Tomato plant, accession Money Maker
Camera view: horizontal (90 deg, fisheye); turntable rotation: 240 degrees
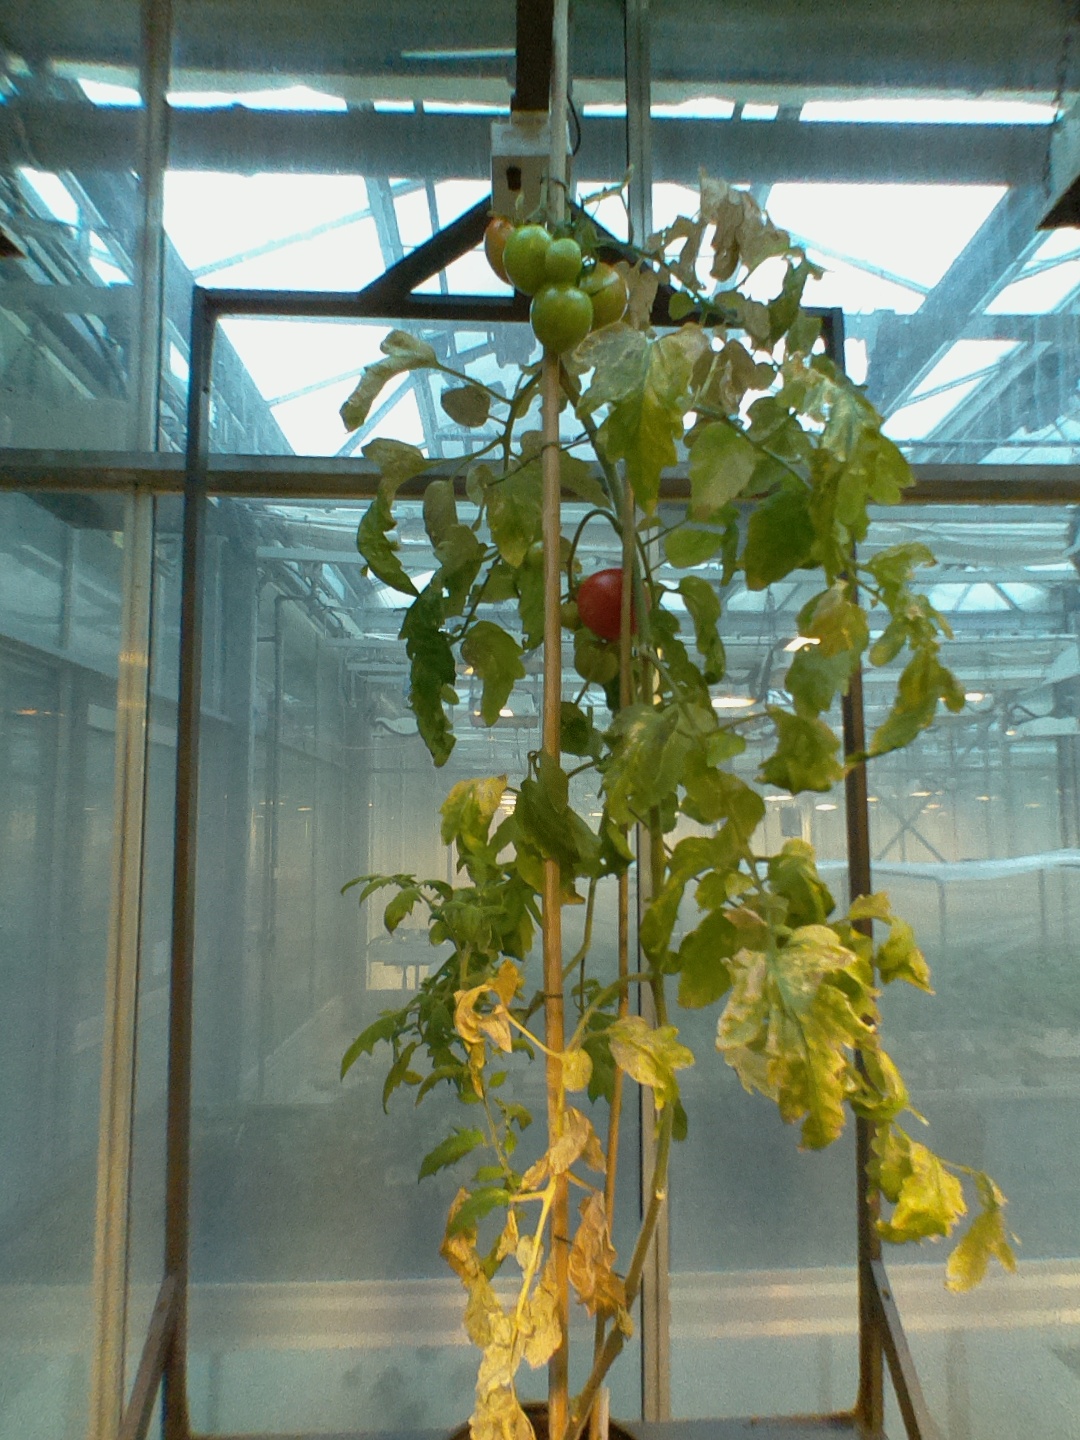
BBCH growth stage 83: 30%-40% of fruits show typical fully ripe color